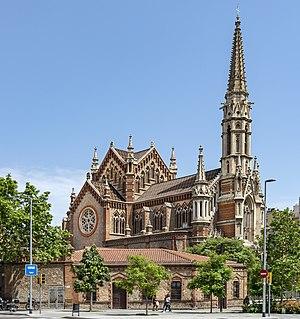
Joan Martorell i Montells est un architecte catalan.